Rand Holmes

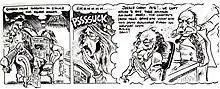
The Harold Hedd strip lampooned other contemporary personalities, such as Prime Minister Pierre Trudeau and Minister of Finance Edgar Benson.

He drew numerous covers for the "Straight" and created the "Harold Hedd" comic strip, which ran in the paper as well as in other publications such as "The Body Politic", during the early 1970s. Described by writer Dana Larsen as Holmes's "most well known cartoon creation", the one-page strip was collected in two volumes: